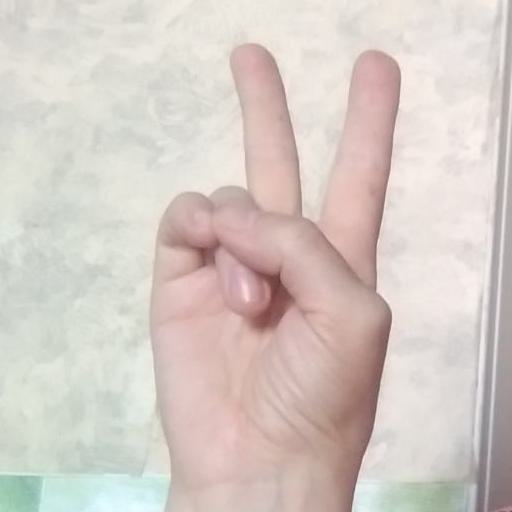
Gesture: peace